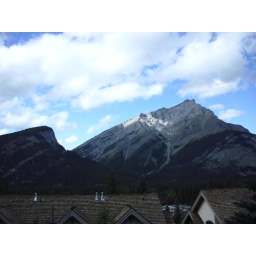
Shadows from the clouds upon the mountain